Heather Petri

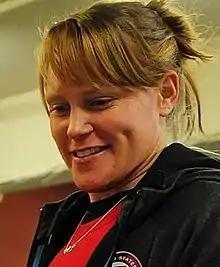
Petri in 2013

Heather Danielle Petri (born June 13, 1978) is an American water polo player who won the silver medal with the US women's national team at the 2000 Summer Olympics, a bronze medal at the 2004 Summer Olympics, a silver medal in Beijing in 2008 and a gold medal in London 2012. She is one of four female players who competed in water polo at four Olympics and one of two female athletes who won four Olympic medals in water polo. Her position is attacker.